Golden Autumn-69

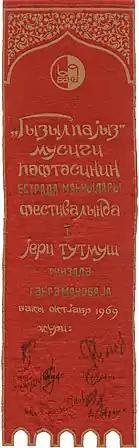
The winning tape presented to Tunzala Kahranova, who won the 1st place at the festival of pop songs of the "Golden Autumn-69" music week

People's artists of the Azerbaijan SSR Khan Shushinski and Sara Gadimova, composer, honored art worker of the Azerbaijan SSR Zakir Bagirov, secretary of the Baku Komsomol Committee Elmir Sharifov and other judges presented the awards to the festival laureates.